Relief of Genoa

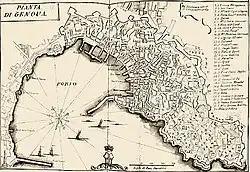
Map of Genoa printed by Francesco Maria Accinelli, 18th century.

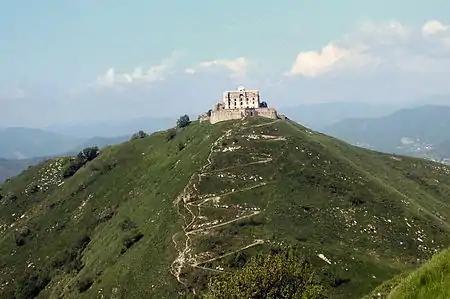
Genoese Star Fort Diamante

Yet while the strategic importance of the city and port of Genoa to the Spanish military system ensured that an attack would certainly succeed in drawing off Spanish troops, it presented France with military difficulties that were as considerable as those of the Valtelline theatre. Above all, Spanish naval superiority would make an effective seaward blockade of Genoa impossible, and greatly reduce the likelihood of success if the siege proved to be lengthy. Moreover, an attack on a third party, albeit a firm ally of Spain, was hard to reconcile with the rhetoric of liberating the peninsula from the yoke of Habsburg servitude; other secondary powers such as Mantua, Modena, Parma and especially France's habitual ally, Venice, drew the obvious conclusion and declined to join the Franco-Savoyard initiative.